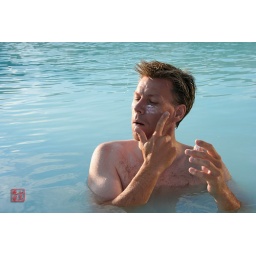
when in Rome... Ask Troy about face down water massages sometime...